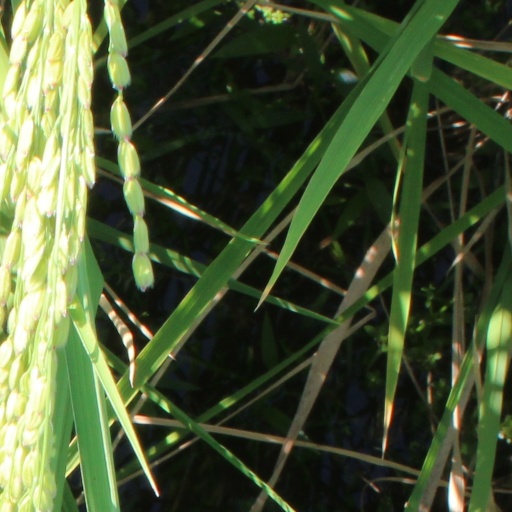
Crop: rice